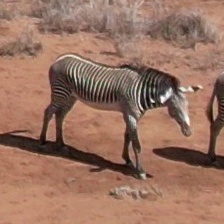
Pose orientation: right